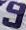
Number: 9